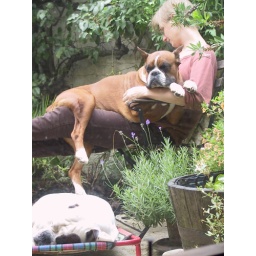
I ' m reading a book in the sun. She enjoy's her place in the sun. Oscar likes his bed in the sun.